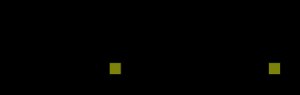
Raketligningen / Udledning
Illustration of modellen. Raketten udskyder en lille masse og skubbes derved fremad.
Raketligningen er den simpleste matematiske model for en rakets fremdrift. Ligningen blev udledt af Konstantin Tsiolkovskij.